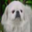
Label: dog